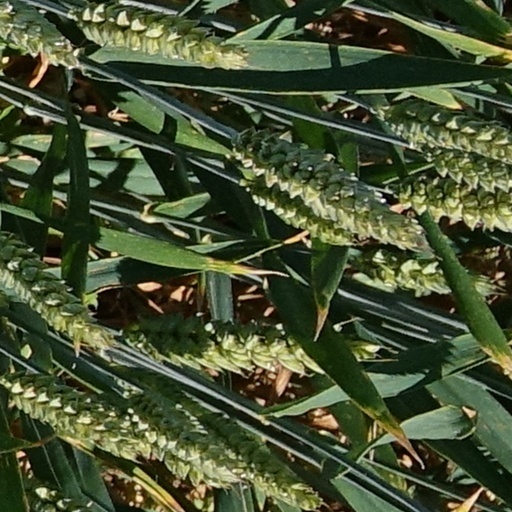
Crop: wheat